Johannes Olav Fallize

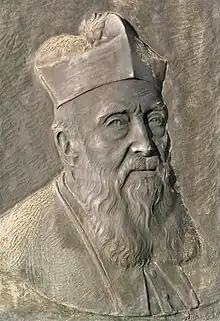
J.B. Fallize

Johannes Olav Fallize, Ph.D., D.Th. (9 November 1844, Bettelange, Luxembourg, Belgium – 23 October 1933, Luxembourg, Luxembourg), was the first Roman Catholic bishop in Norway since the Reformation. As the head of the Catholic Church of Norway for 35 years, he was the Prefect Apostolic of Norway from 1887 to 1892 and the Vicar Apostolic of Norway from 1892 to 1922.